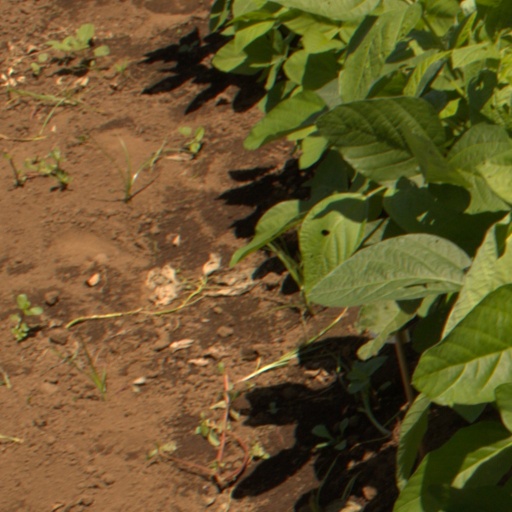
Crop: soybean